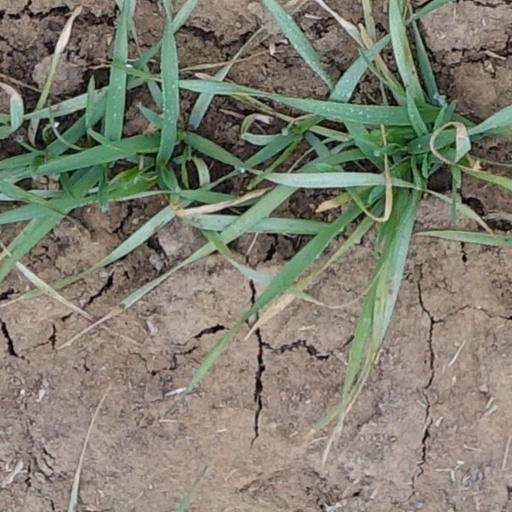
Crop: wheat